Blue Island, Illinois

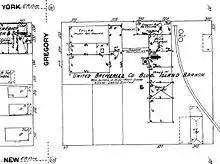
Layout of the United Breweries facilities

This layout is from a 1911 Sanborn map Founded in 1856 as the Busch and Brandt brewery and consolidated with United Breweries in 1898, this was one of four such establishments that operated in Blue Island for many years. The long narrow building marked "Stable in Bst" was afterwards owned by the Klein Elevator Co., who used it until c.1990, at which time it was demolished.